Women in music

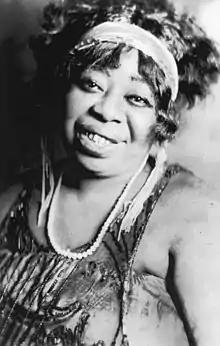
Ma Rainey (1886–1939) was one of the earliest known American professional blues singers and one of the first generation of such singers to record.

Classic female blues was an early form of blues music popular in the 1920s. An amalgam of traditional folk blues and urban theater music, the style is also known as vaudeville blues. Classic blues songs performed by woman vocalists were accompanied by pianists or small jazz ensembles, and were the first blues to be recorded. The classic female blues singers were pioneers in the record industry, as they were among the first black singers and blues artists who were recorded. They were also instrumental in popularizing the 12-bar blues throughout the US.